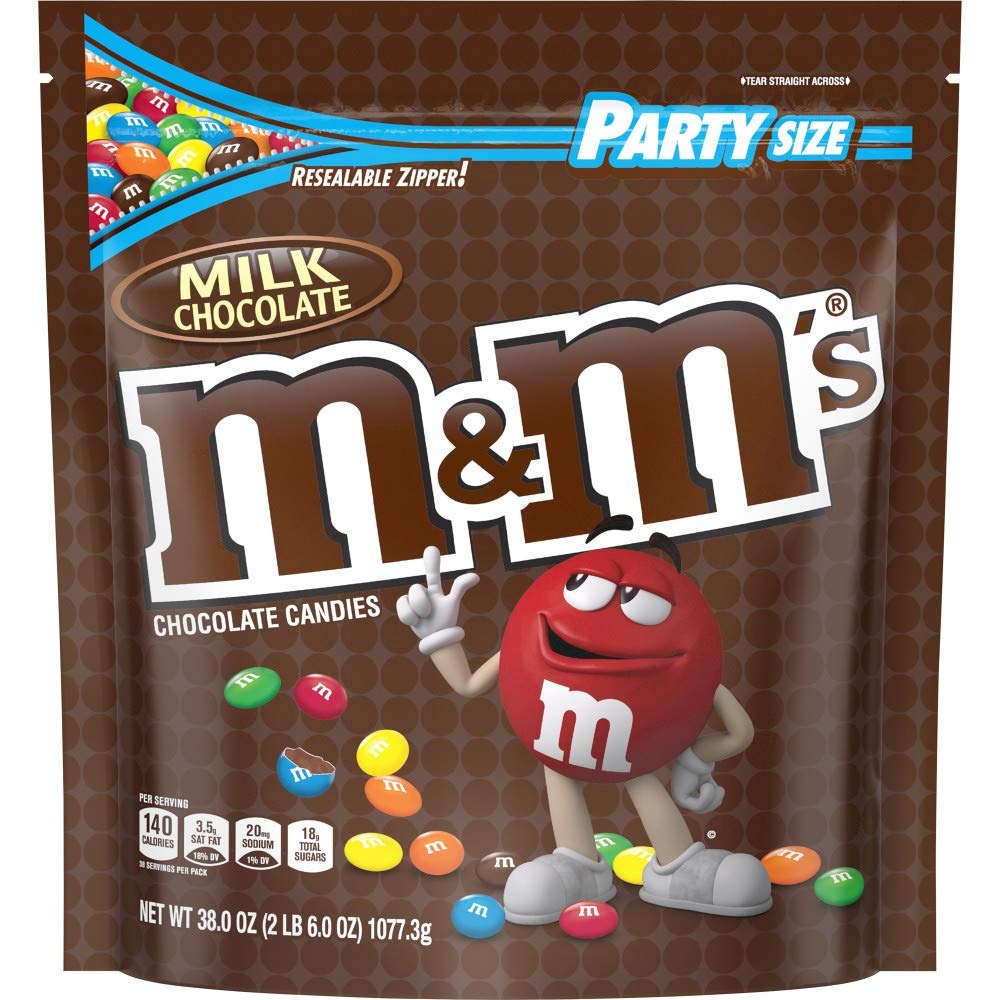
Item Name: M&M'S Milk Chocolate Candy Party Size 38-Ounce Bag
Bullet Point 1: Contains one (1) 38-ounce party size bag of M&M'S Milk Chocolate Candy
Bullet Point 2: Enjoy a timeless and miniature treat made with real milk chocolate surrounded by a colorful candy shell
Bullet Point 3: This classic candy has a chocolate center and a colorful candy shell
Bullet Point 4: From cookies to trail mix, M&M'S Milk Chocolate Candies are a great way to add colorful fun to desserts
Bullet Point 5: Stock the office with delicious chocolate fun when you buy bulk bags of M&M'S Milk Chocolate Candies
Value: 38.0
Unit: Ounce

Price: 16.59